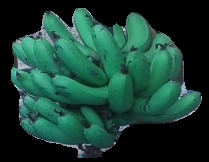
Variety: pachbale
Grade: grade3